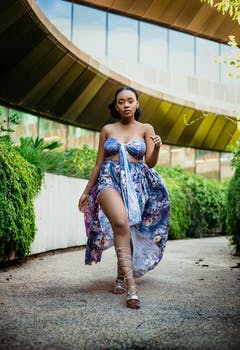
Label: No Watermark